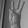
ASL letter: W